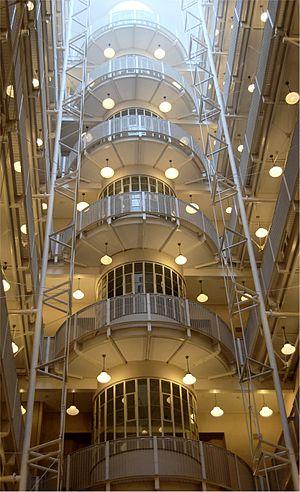
Mutual Building est un bâtiment à usage d'habitation situé au centre-ville du Cap en Afrique du Sud. Édifié au 14 Darling Street en 1939 pour être le siège social de la société d'assurance Old Mutual, le bâtiment art déco a été inauguré en 1940. À la suite du déménagement du siège social de Old Mutual dans le quartier de pinelands à la fin des années 1950, le bâtiment a été reconverti en immeuble d'habitations privées de haute gamme.